Judith Langlands-Scott

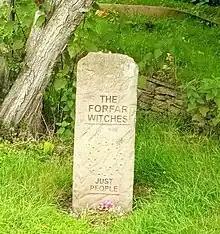
2010 witch memorial in Forfar

In November 2023, Langlands-Scott unveiled a plaque commemorating the women in Forfar wrongly convicted of witchcraft. More than 50 women were falsely accused in the Angus town in the 1600s and many of them were killed. The plaque was created by artists, Kayleigh Skye Esplin and Andrew Rose. Esplin explained the motivation behind the plaque's creation:"For the plaque we decided to zone and be a bit more positive. To celebrate the life the ‘witches’ had and how it was just people, rather than all the brutality and victimisation that was put on them."